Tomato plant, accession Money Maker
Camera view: horizontal (90 deg, fisheye); turntable rotation: 0 degrees
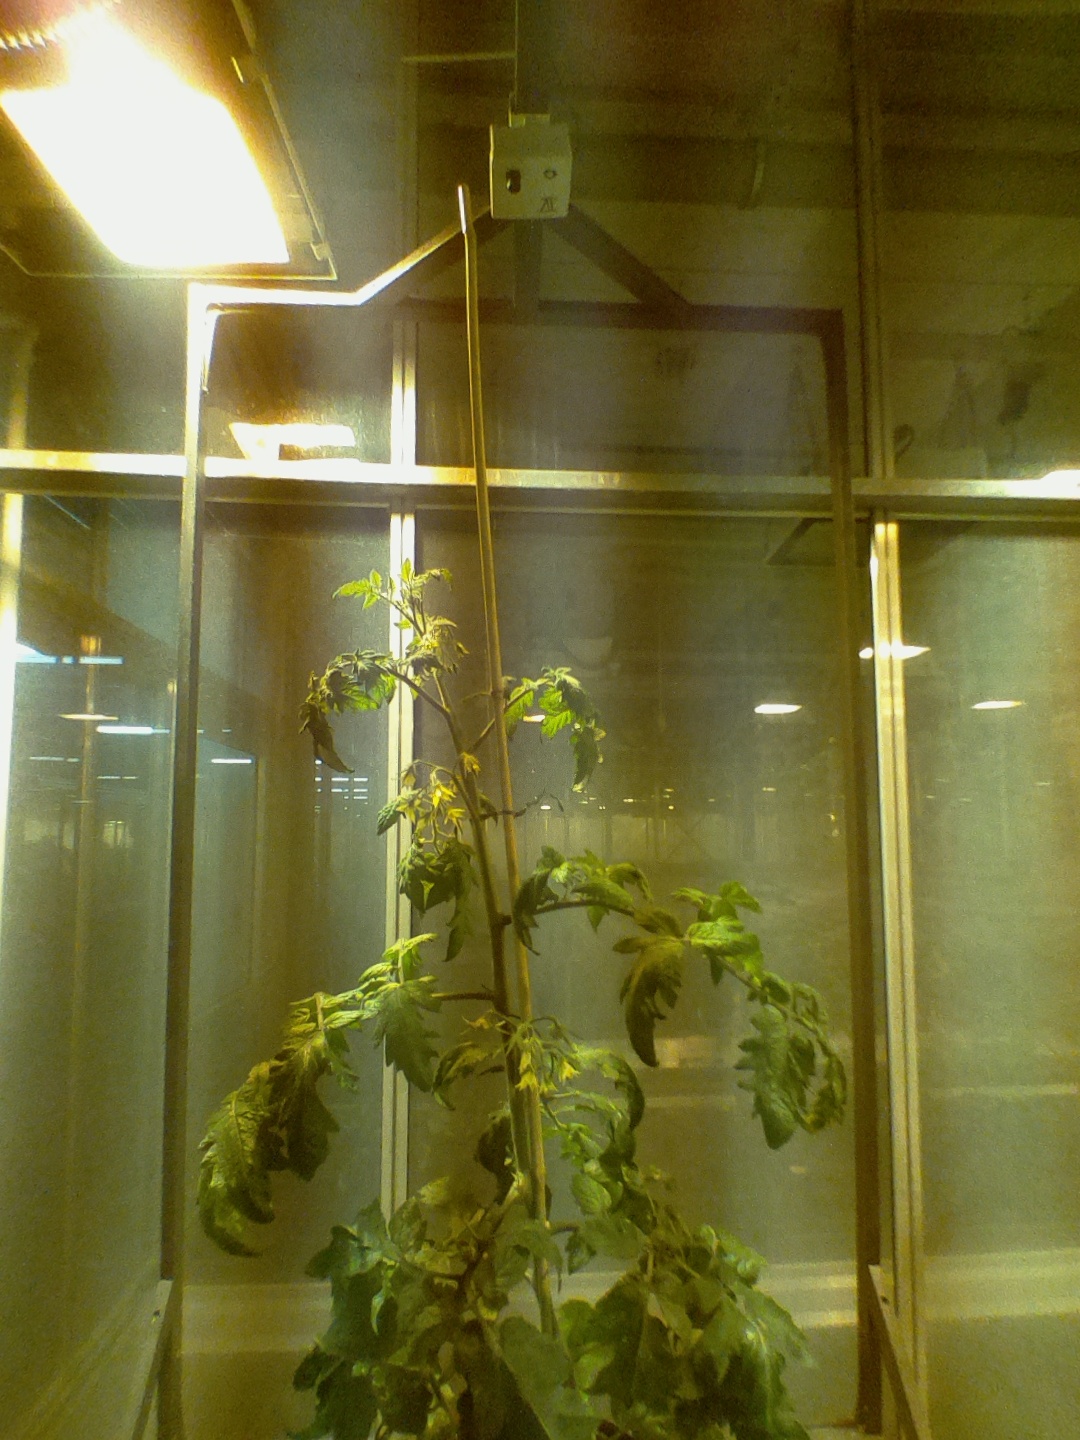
BBCH growth stage 69: End of flowering, 90%-100% of flowers open, more petals falling